Centre of New Industries and Technologies

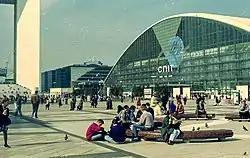
The CNIT Building

The Centre of New Industries and Technologies (abbreviated CNIT), located in Puteaux, France, was the first building developed in La Défense, west of Paris, France. It functions as a convention centre, though it also houses shops and offices such as Fnac (a media and electronics retailer found throughout France), ESSEC Business School campus for executive education, as well as a Hilton hotel.